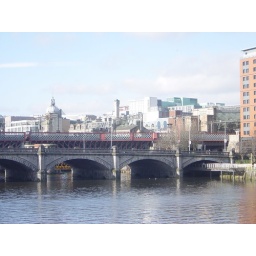
The bridge over the river Clyde